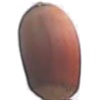
Label: Hazelnut 1